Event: Nepal Earthquake
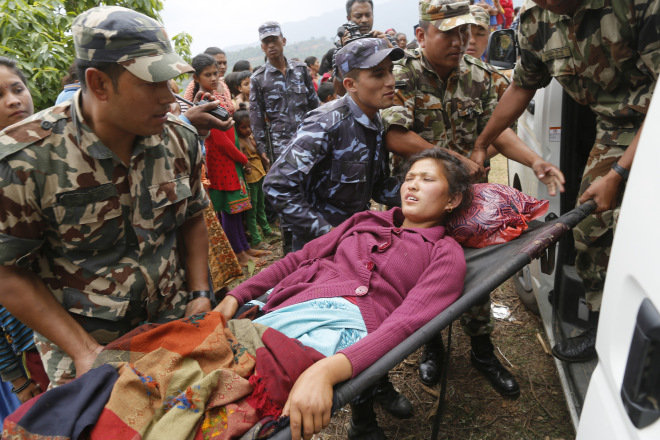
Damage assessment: no_damage